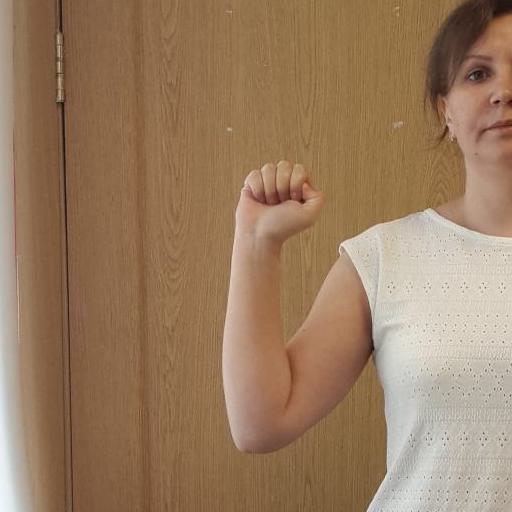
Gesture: fist